P. P. Chaudhary

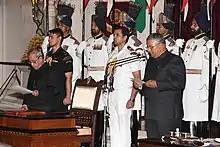

Chaudhary was sworn in as Minister of state in the Union Council of Ministers on 5 July 2016 and assumed charge at the Ministry of Electronics and Information Technology. As part of his charge, he has worked on bridging the digital divide between urban and rural areas, promoting connection of as many as 1 lakh gram panchayats by the optical fibre network and bringing Wi-fi hotspots to all villages.